War Office (Lebanon, Connecticut)

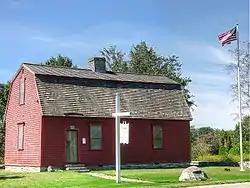

The War Office, also once known as the Capt. Joseph Trumble Store and Office, is a historic commercial building on the Lebanon Green in Lebanon, Connecticut, built about 1732 as a commercial building. It is most significant as the place from which Governor Jonathan Trumbull conducted military business during the American Revolutionary War. It is now part of the museum property managed by the Connecticut Society of the Sons of the American Revolution that also includes the Trumbull House and the Wadsworth Stables. The building was listed on the National Register of Historic Places in 1970.